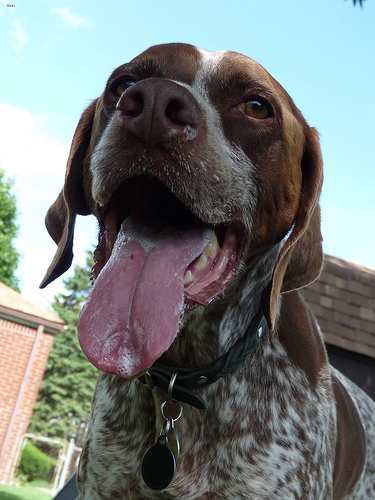
Breed: german shorthaired